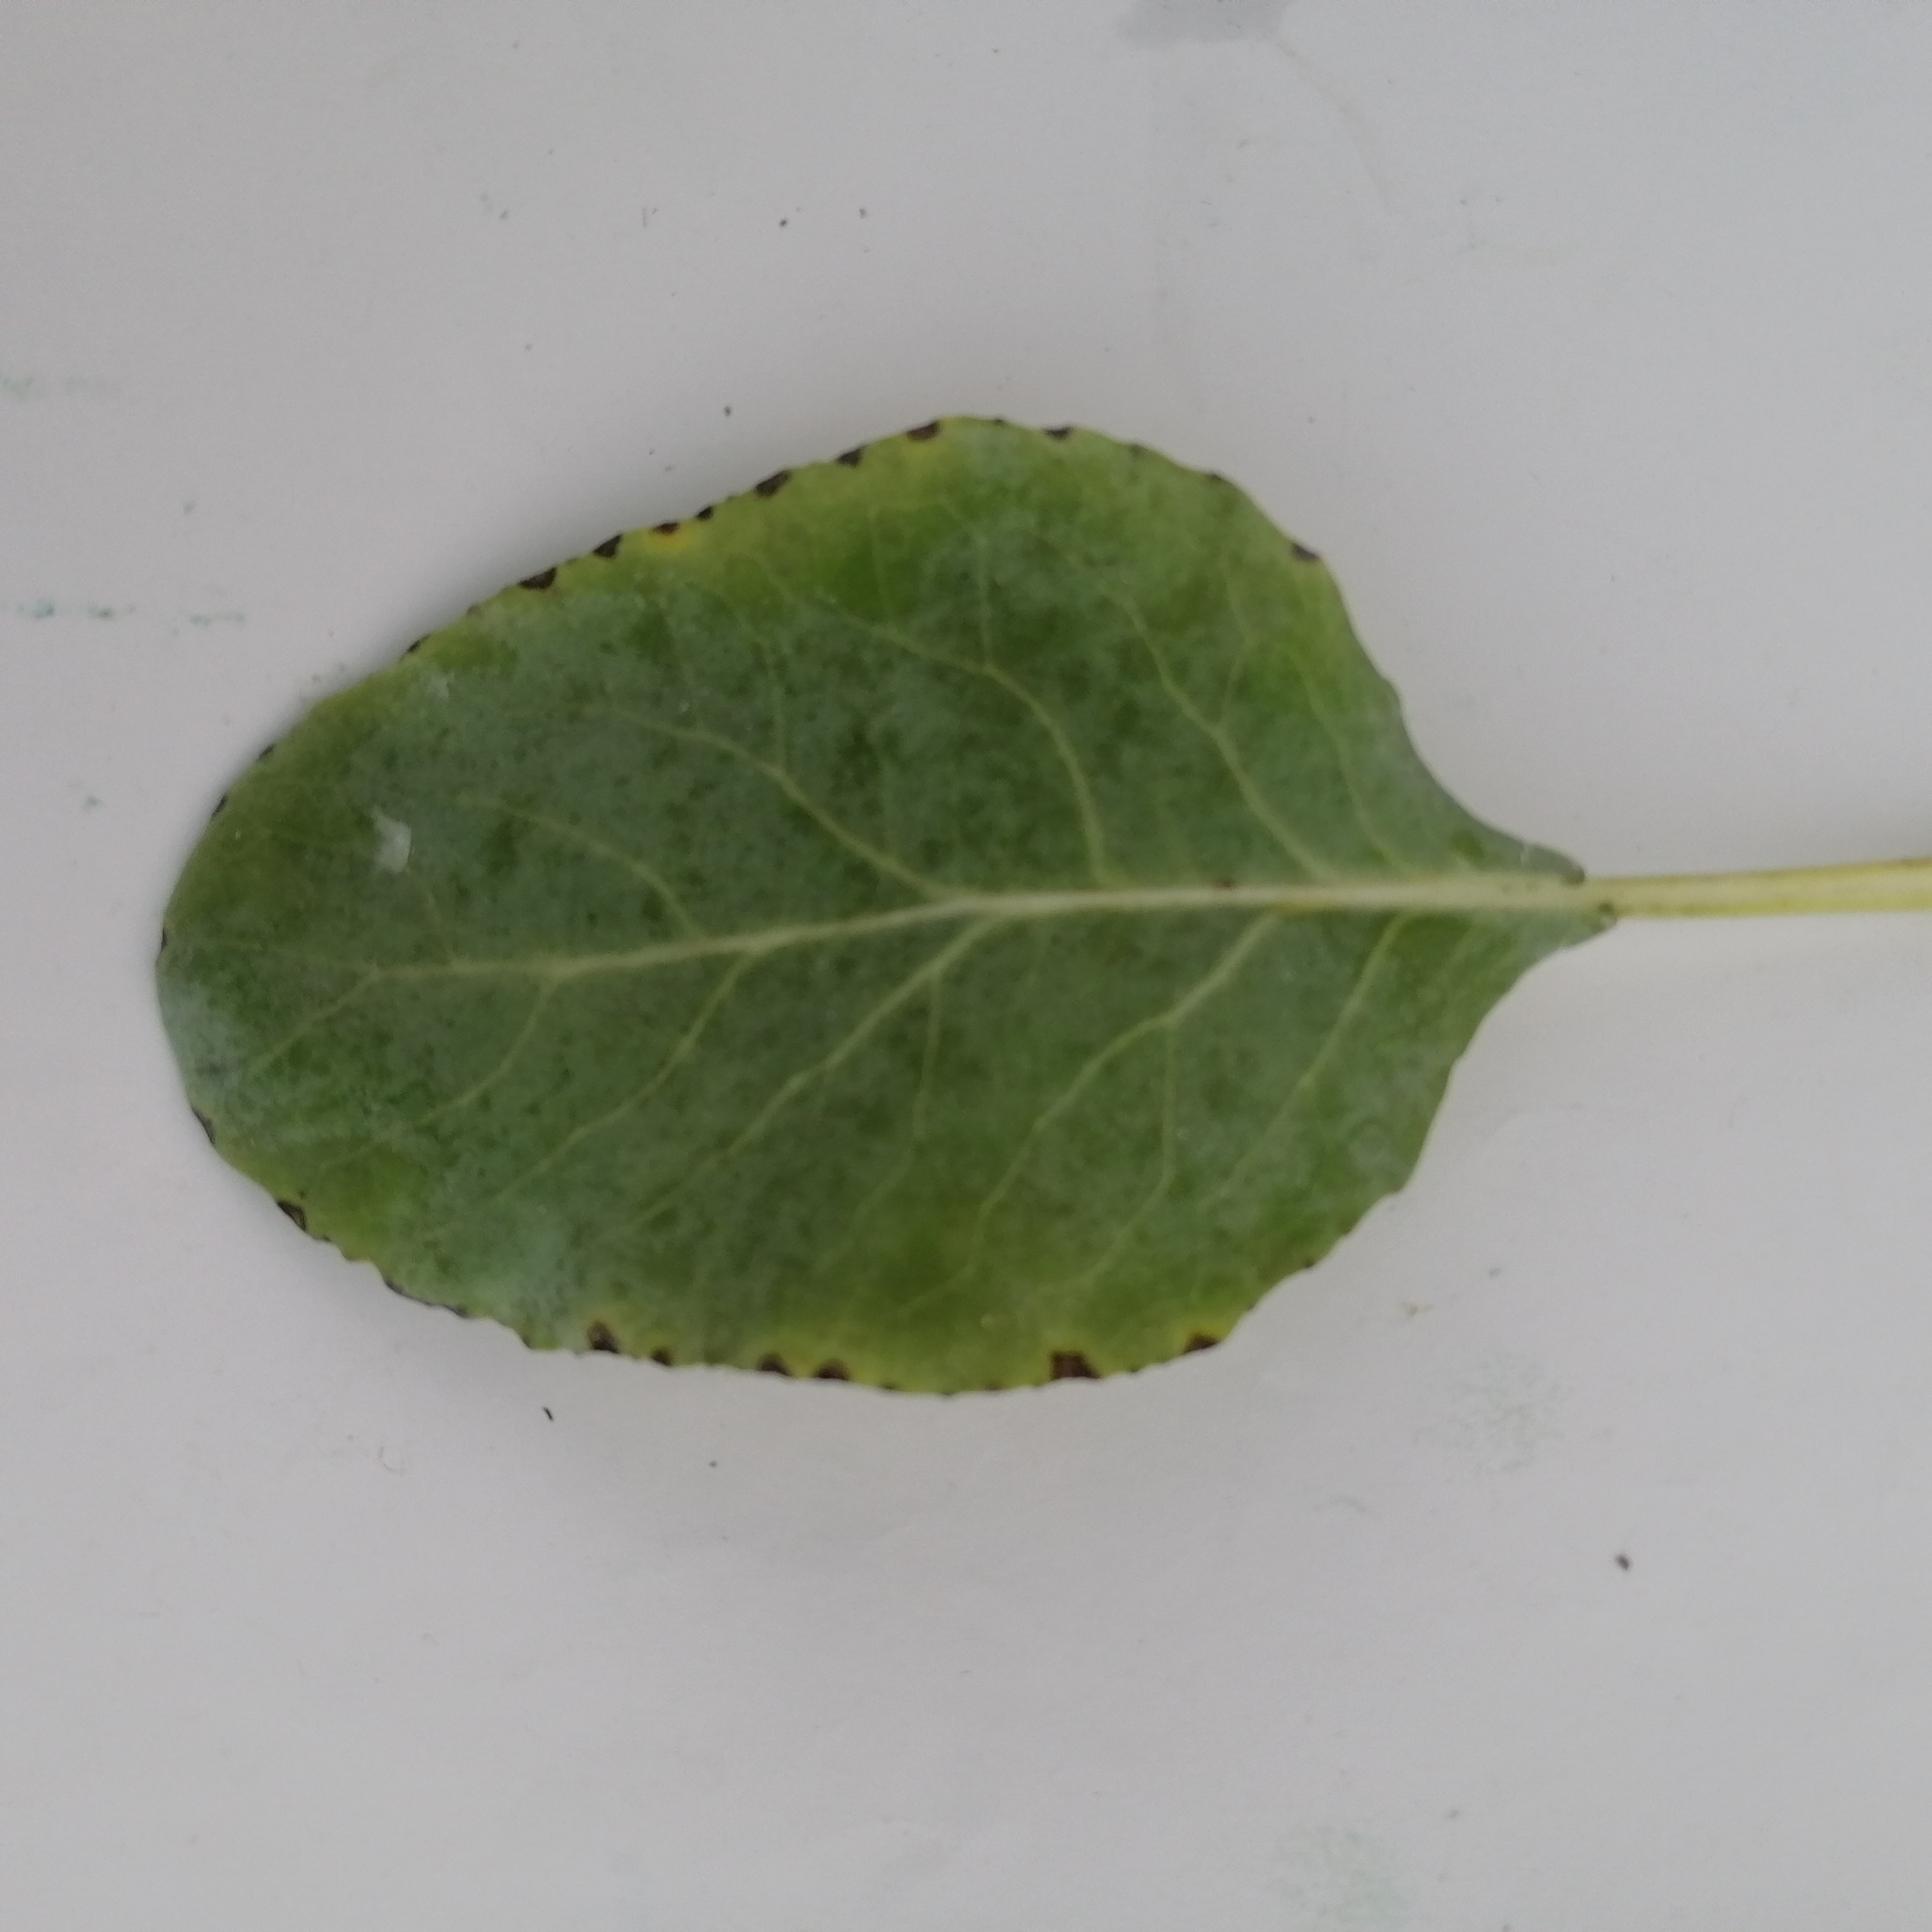
Label: Black Rot